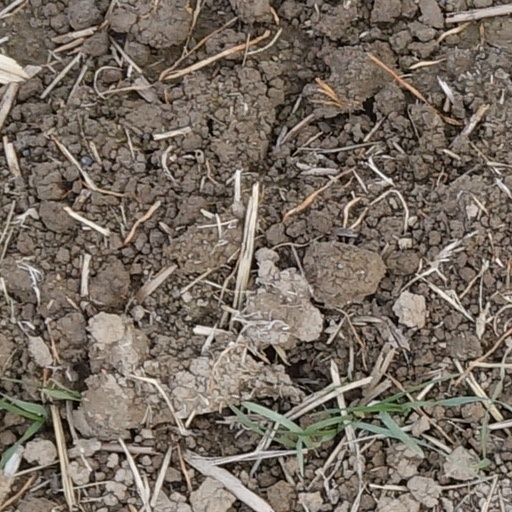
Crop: wheat